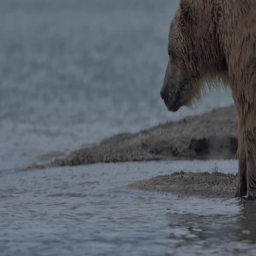
brown bear trying to catch a fish .